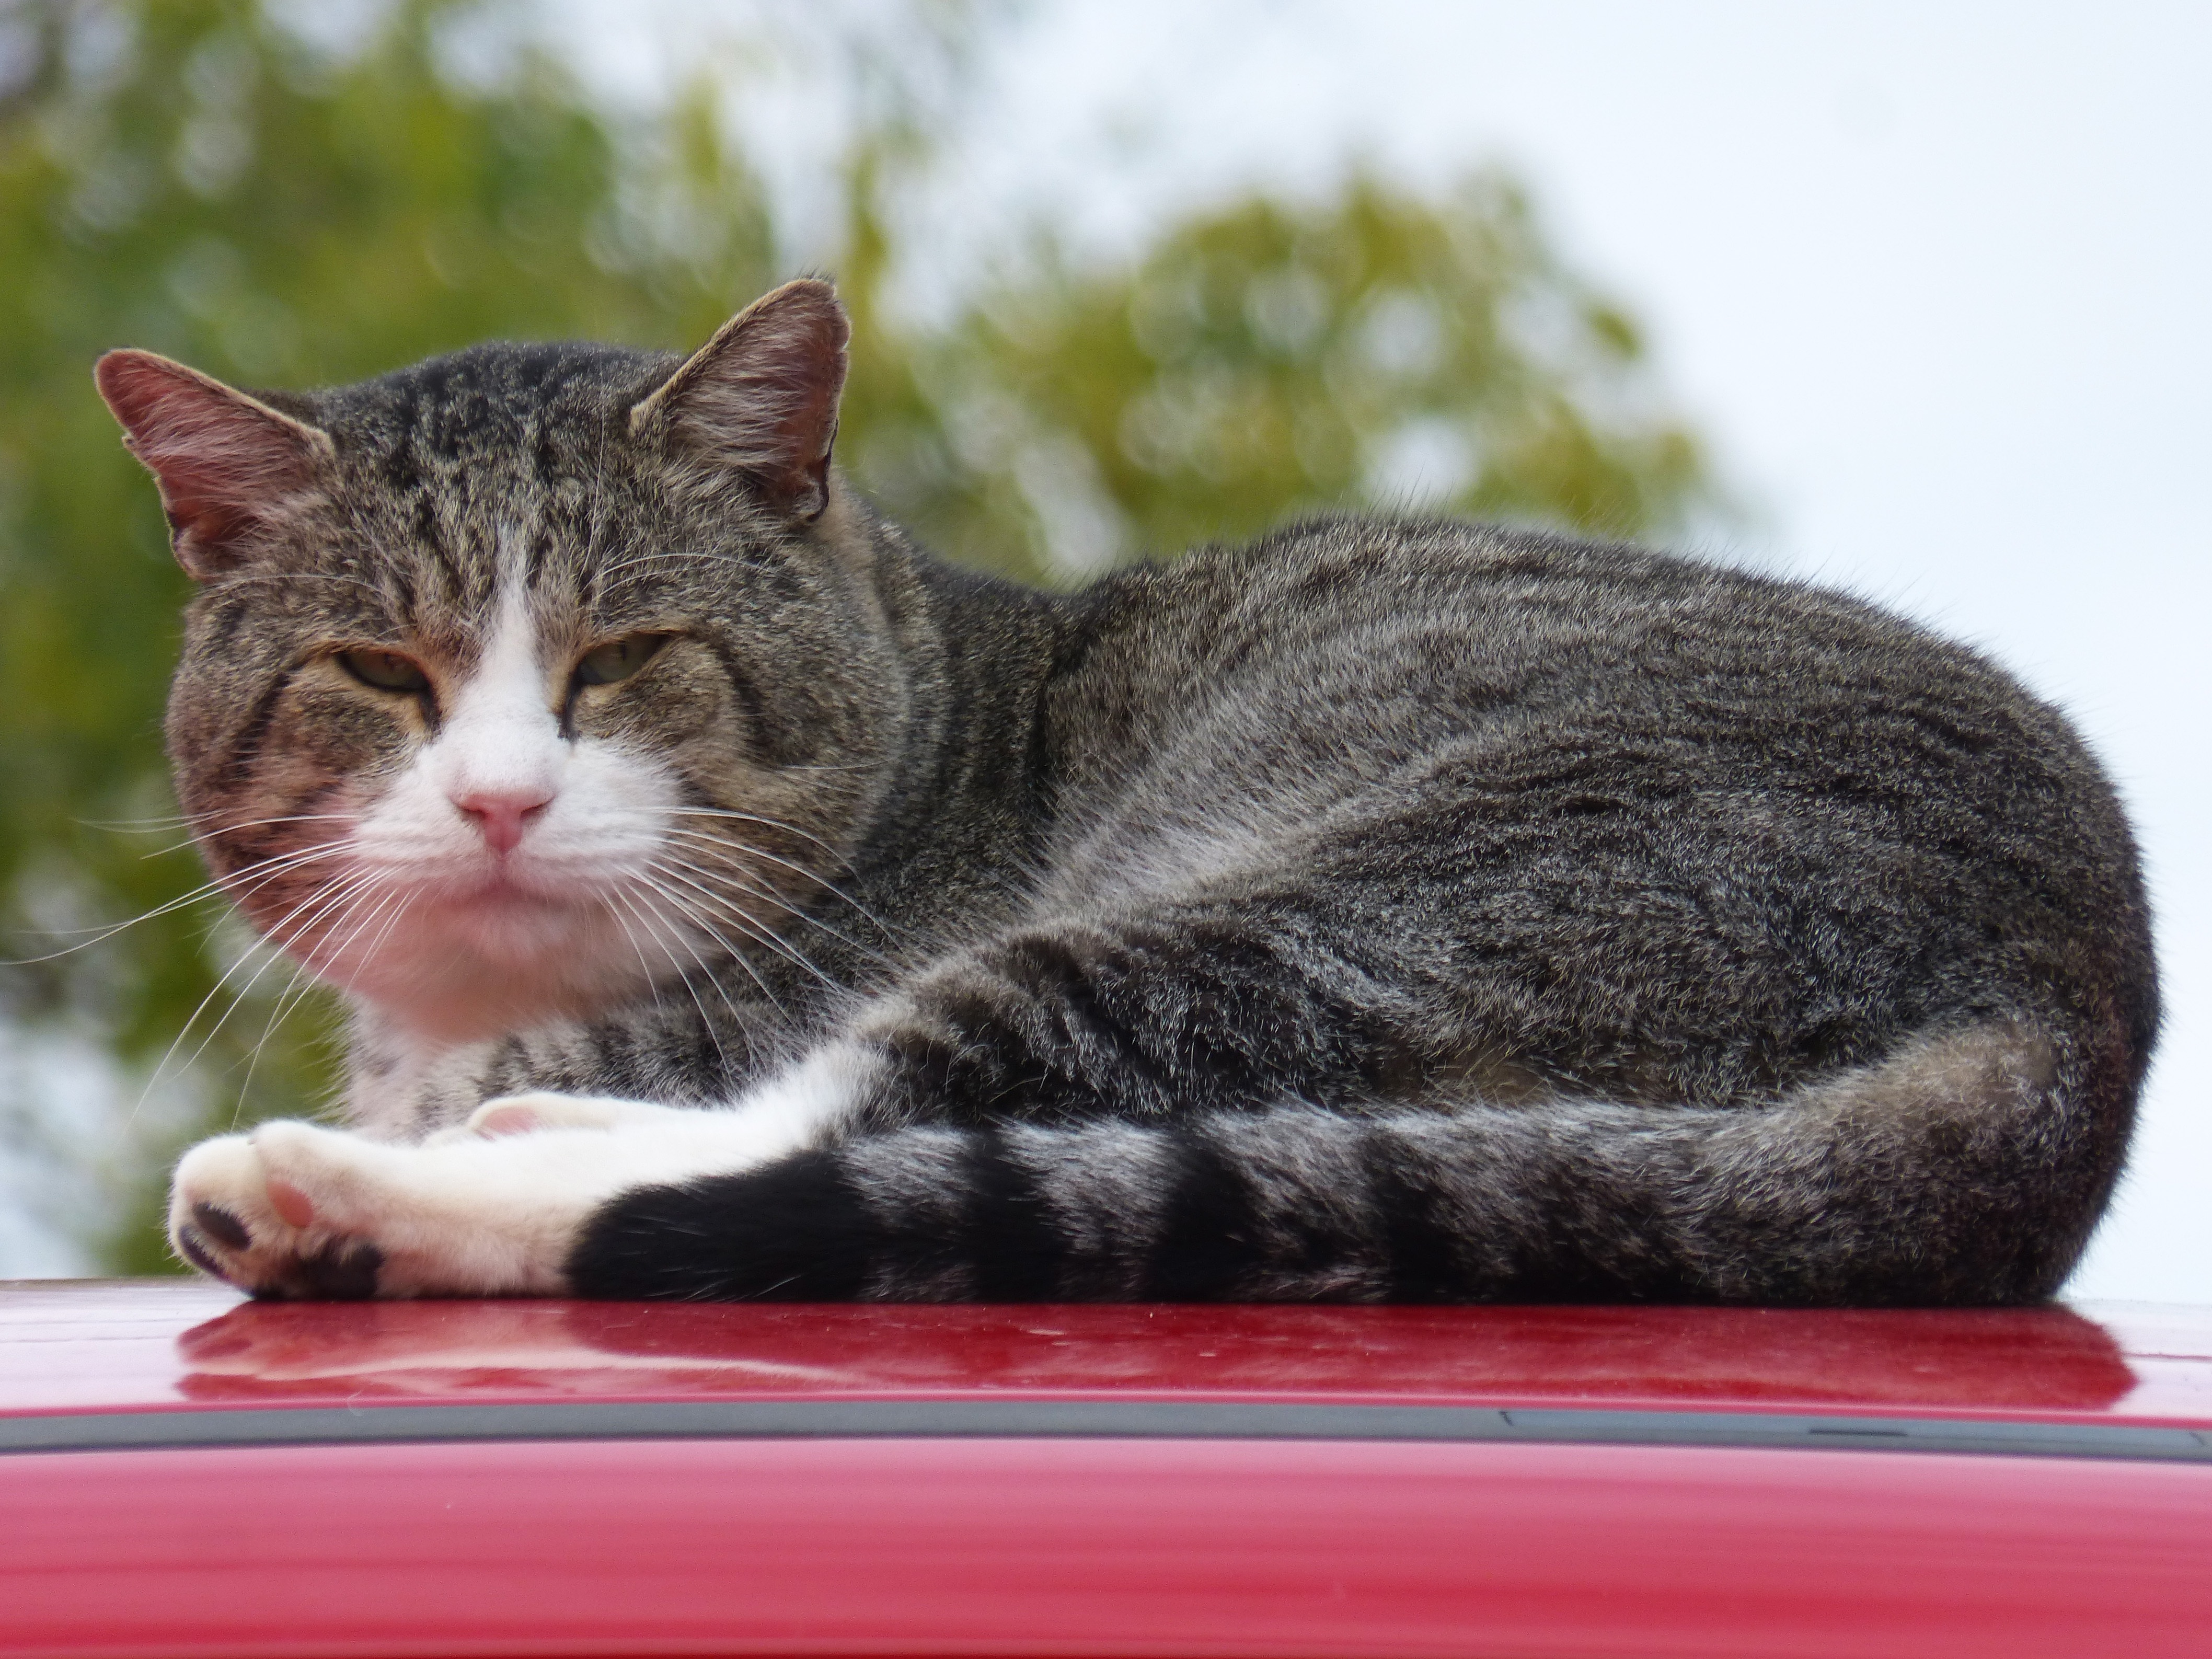
male, kitten, cat, feline, mammal, rest, whiskers, vertebrate, large, tabby cat, european shorthair, small to medium sized cats, cat like mammal, domestic short haired cat, american shorthair